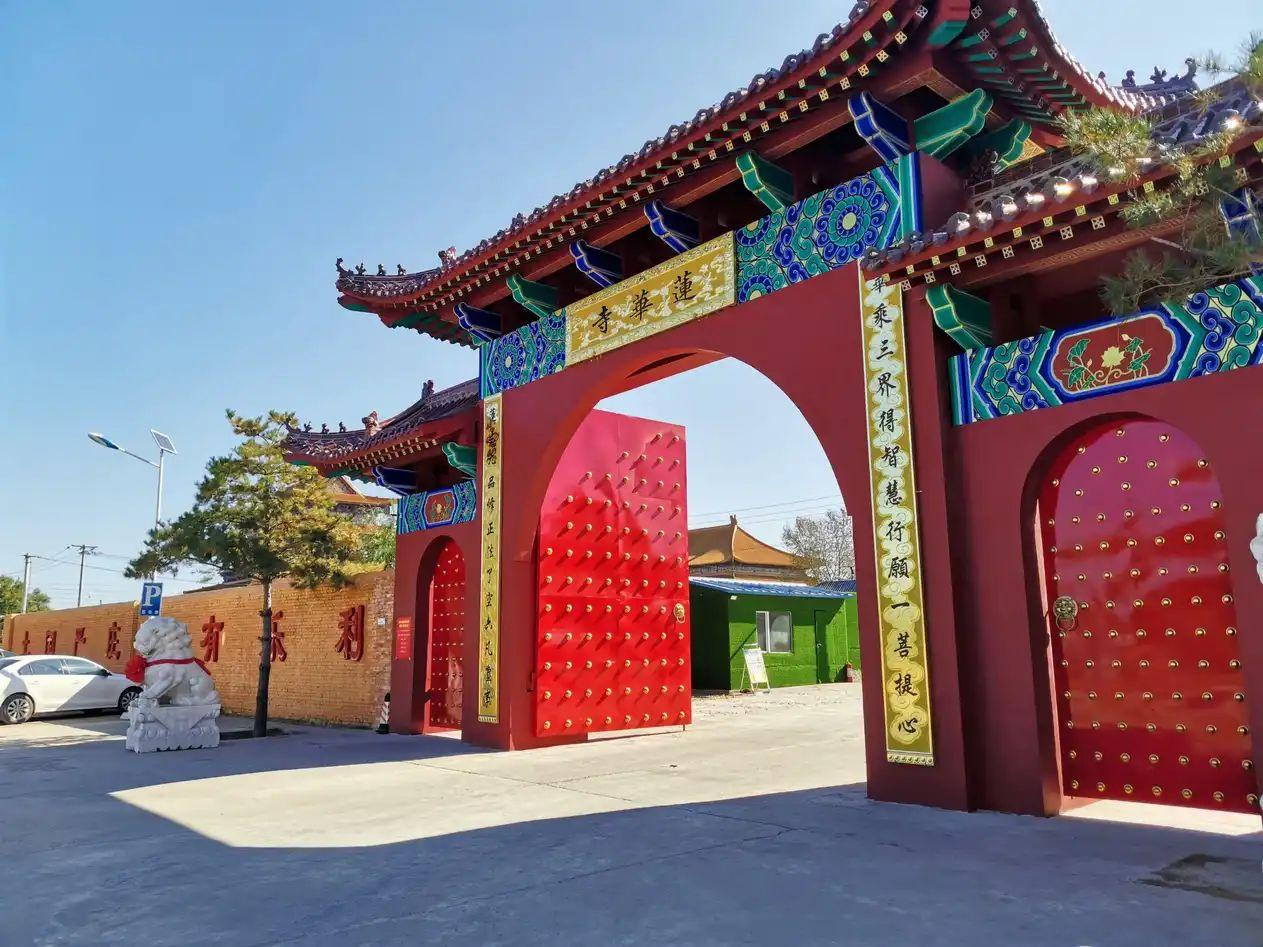
地标名称：莲华寺
所在城市：松原市·宁江区